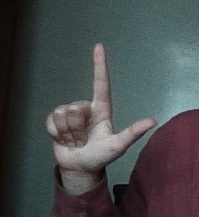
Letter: laam